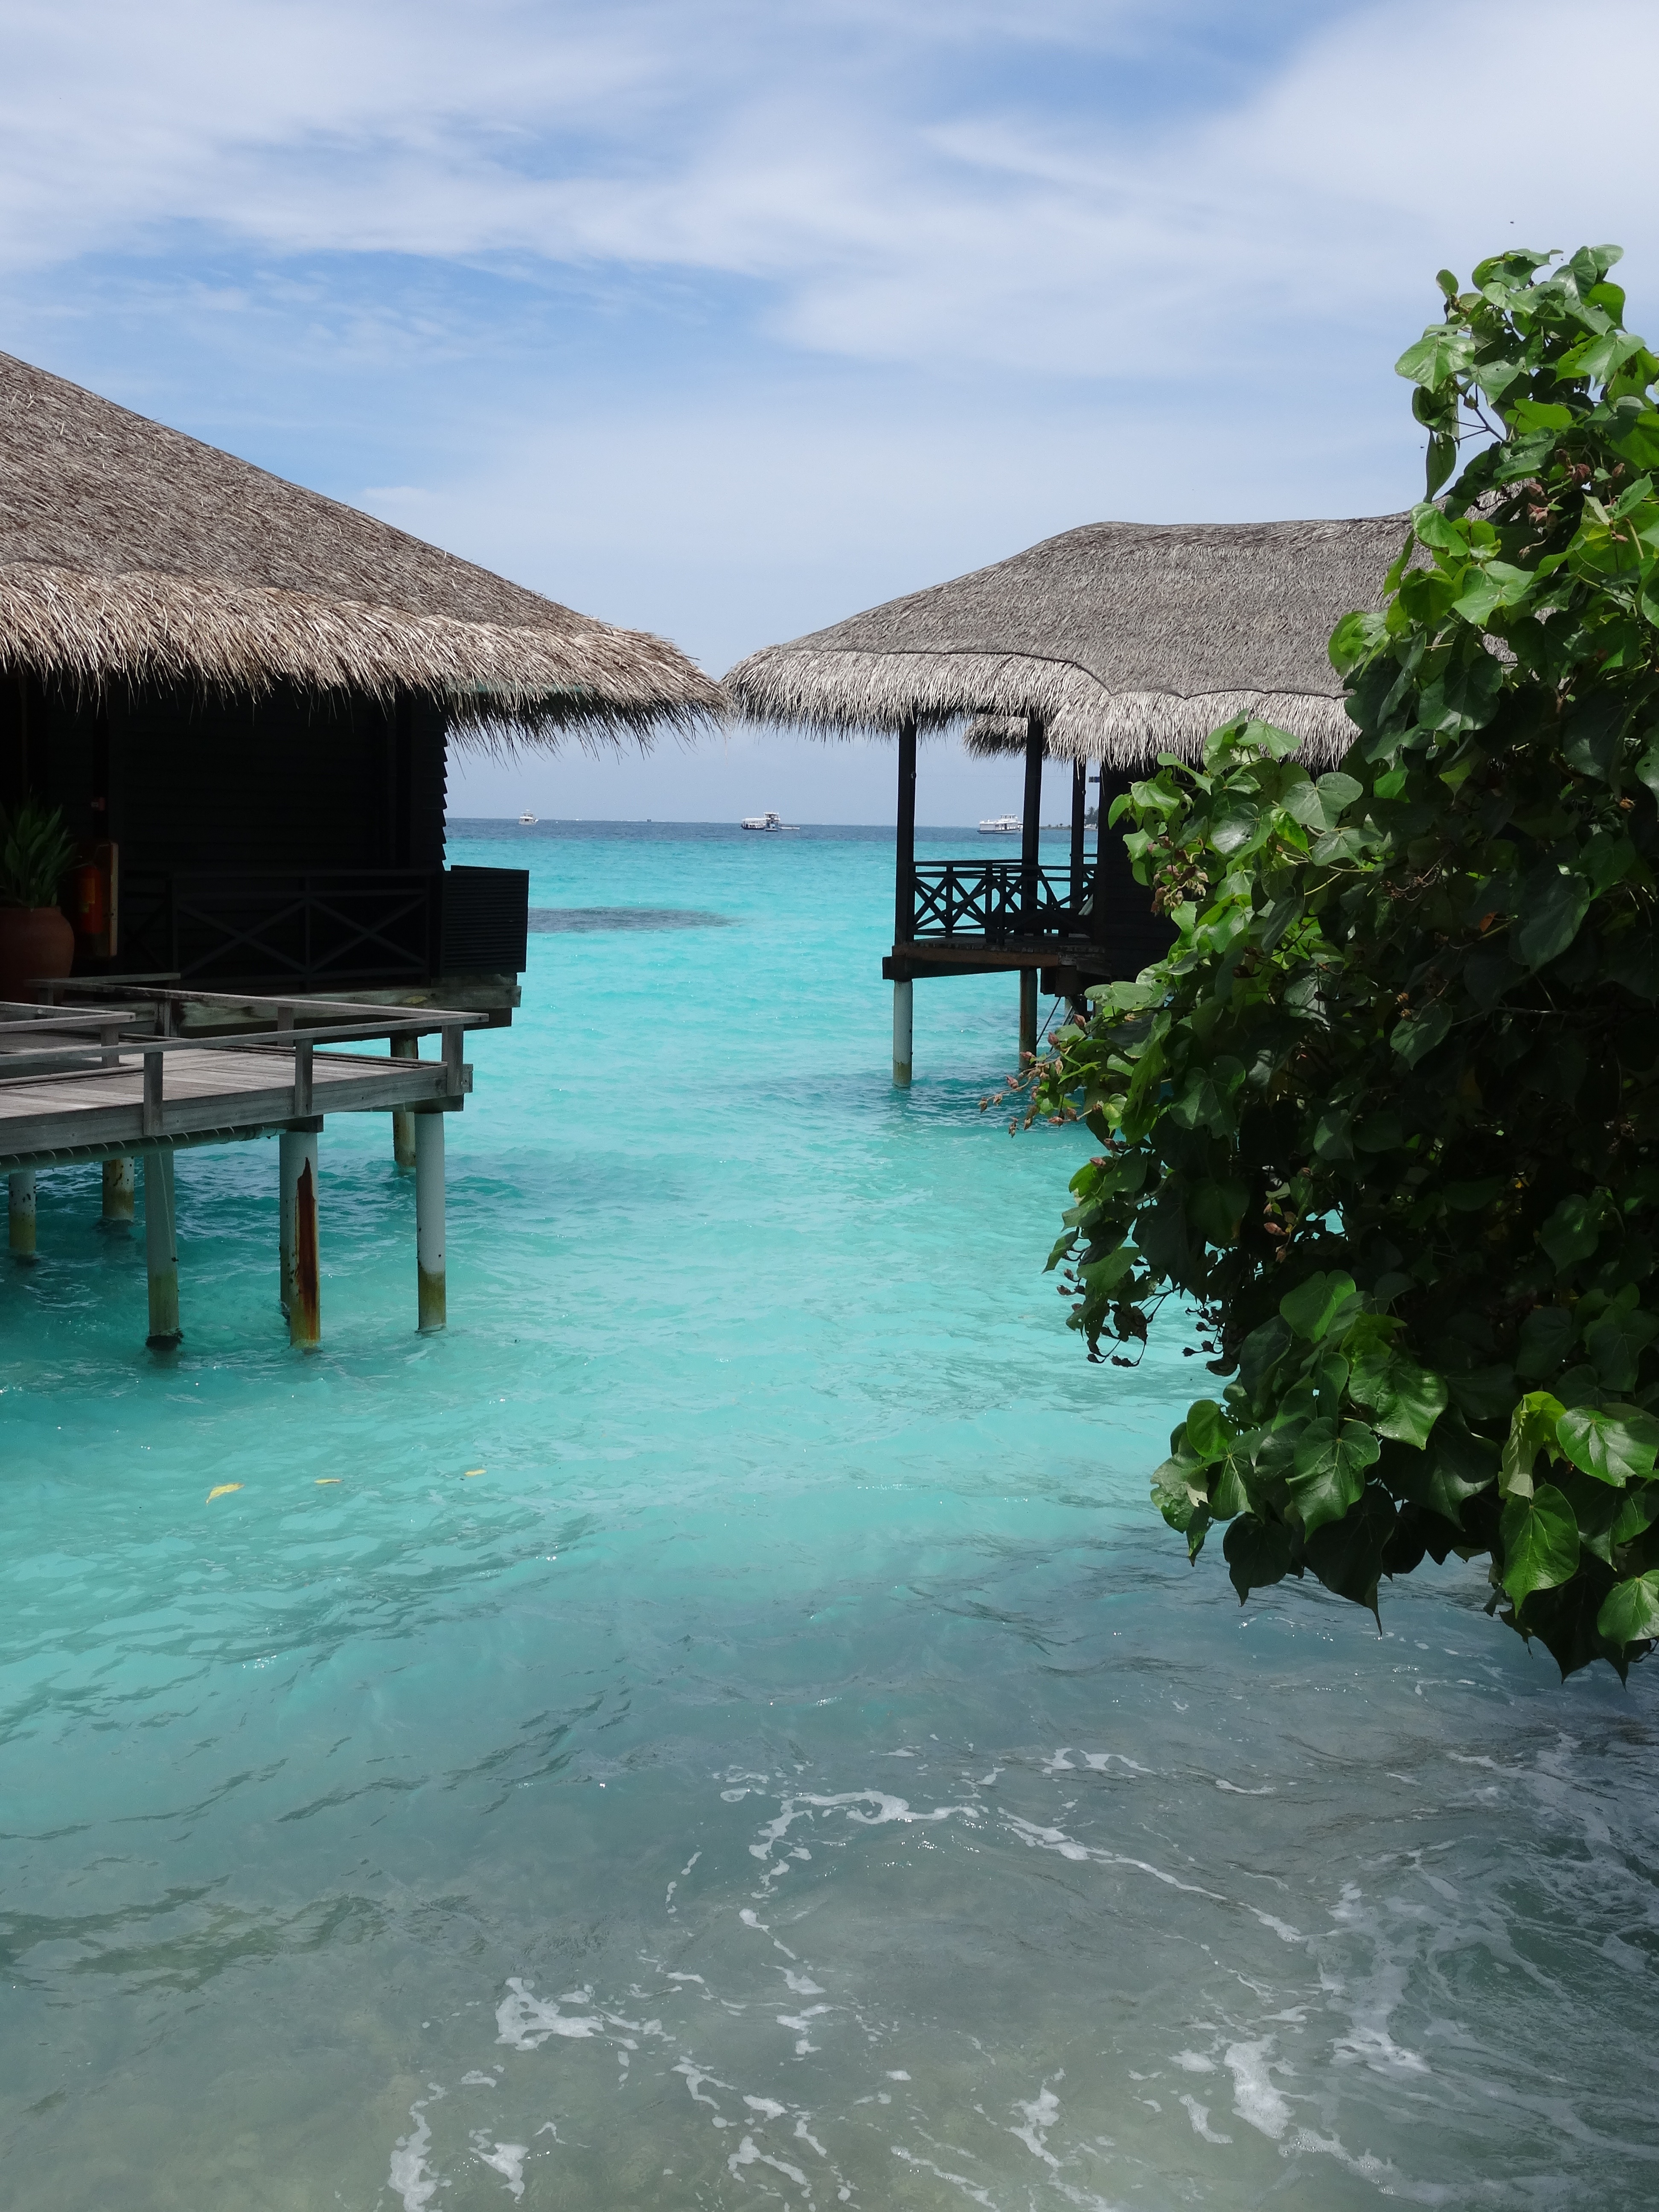
beach, sea, coast, water, ocean, shore, lake, river, vacation, swimming pool, lagoon, bay, island, body of water, ile, tropics, maldives